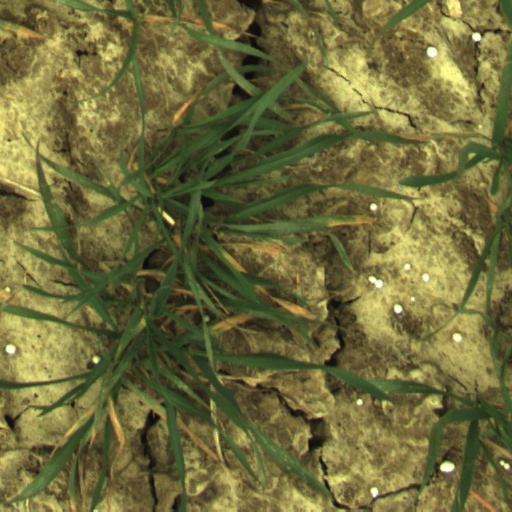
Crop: wheat